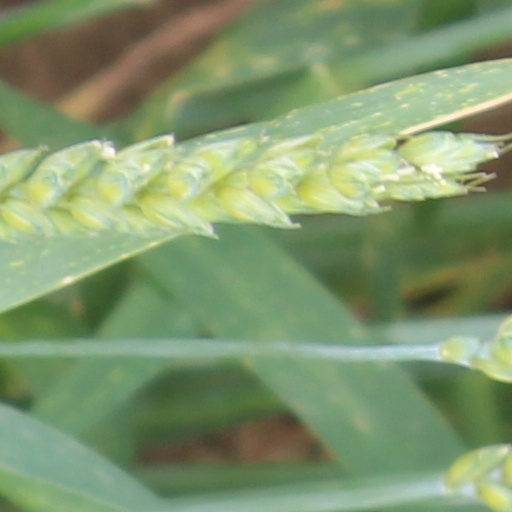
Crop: wheat